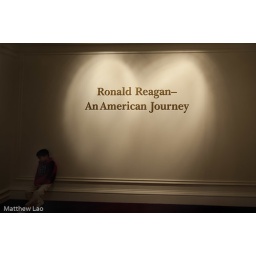
Child sitting in front of sign at the Ronald Reagan Library in Simi Valley, California